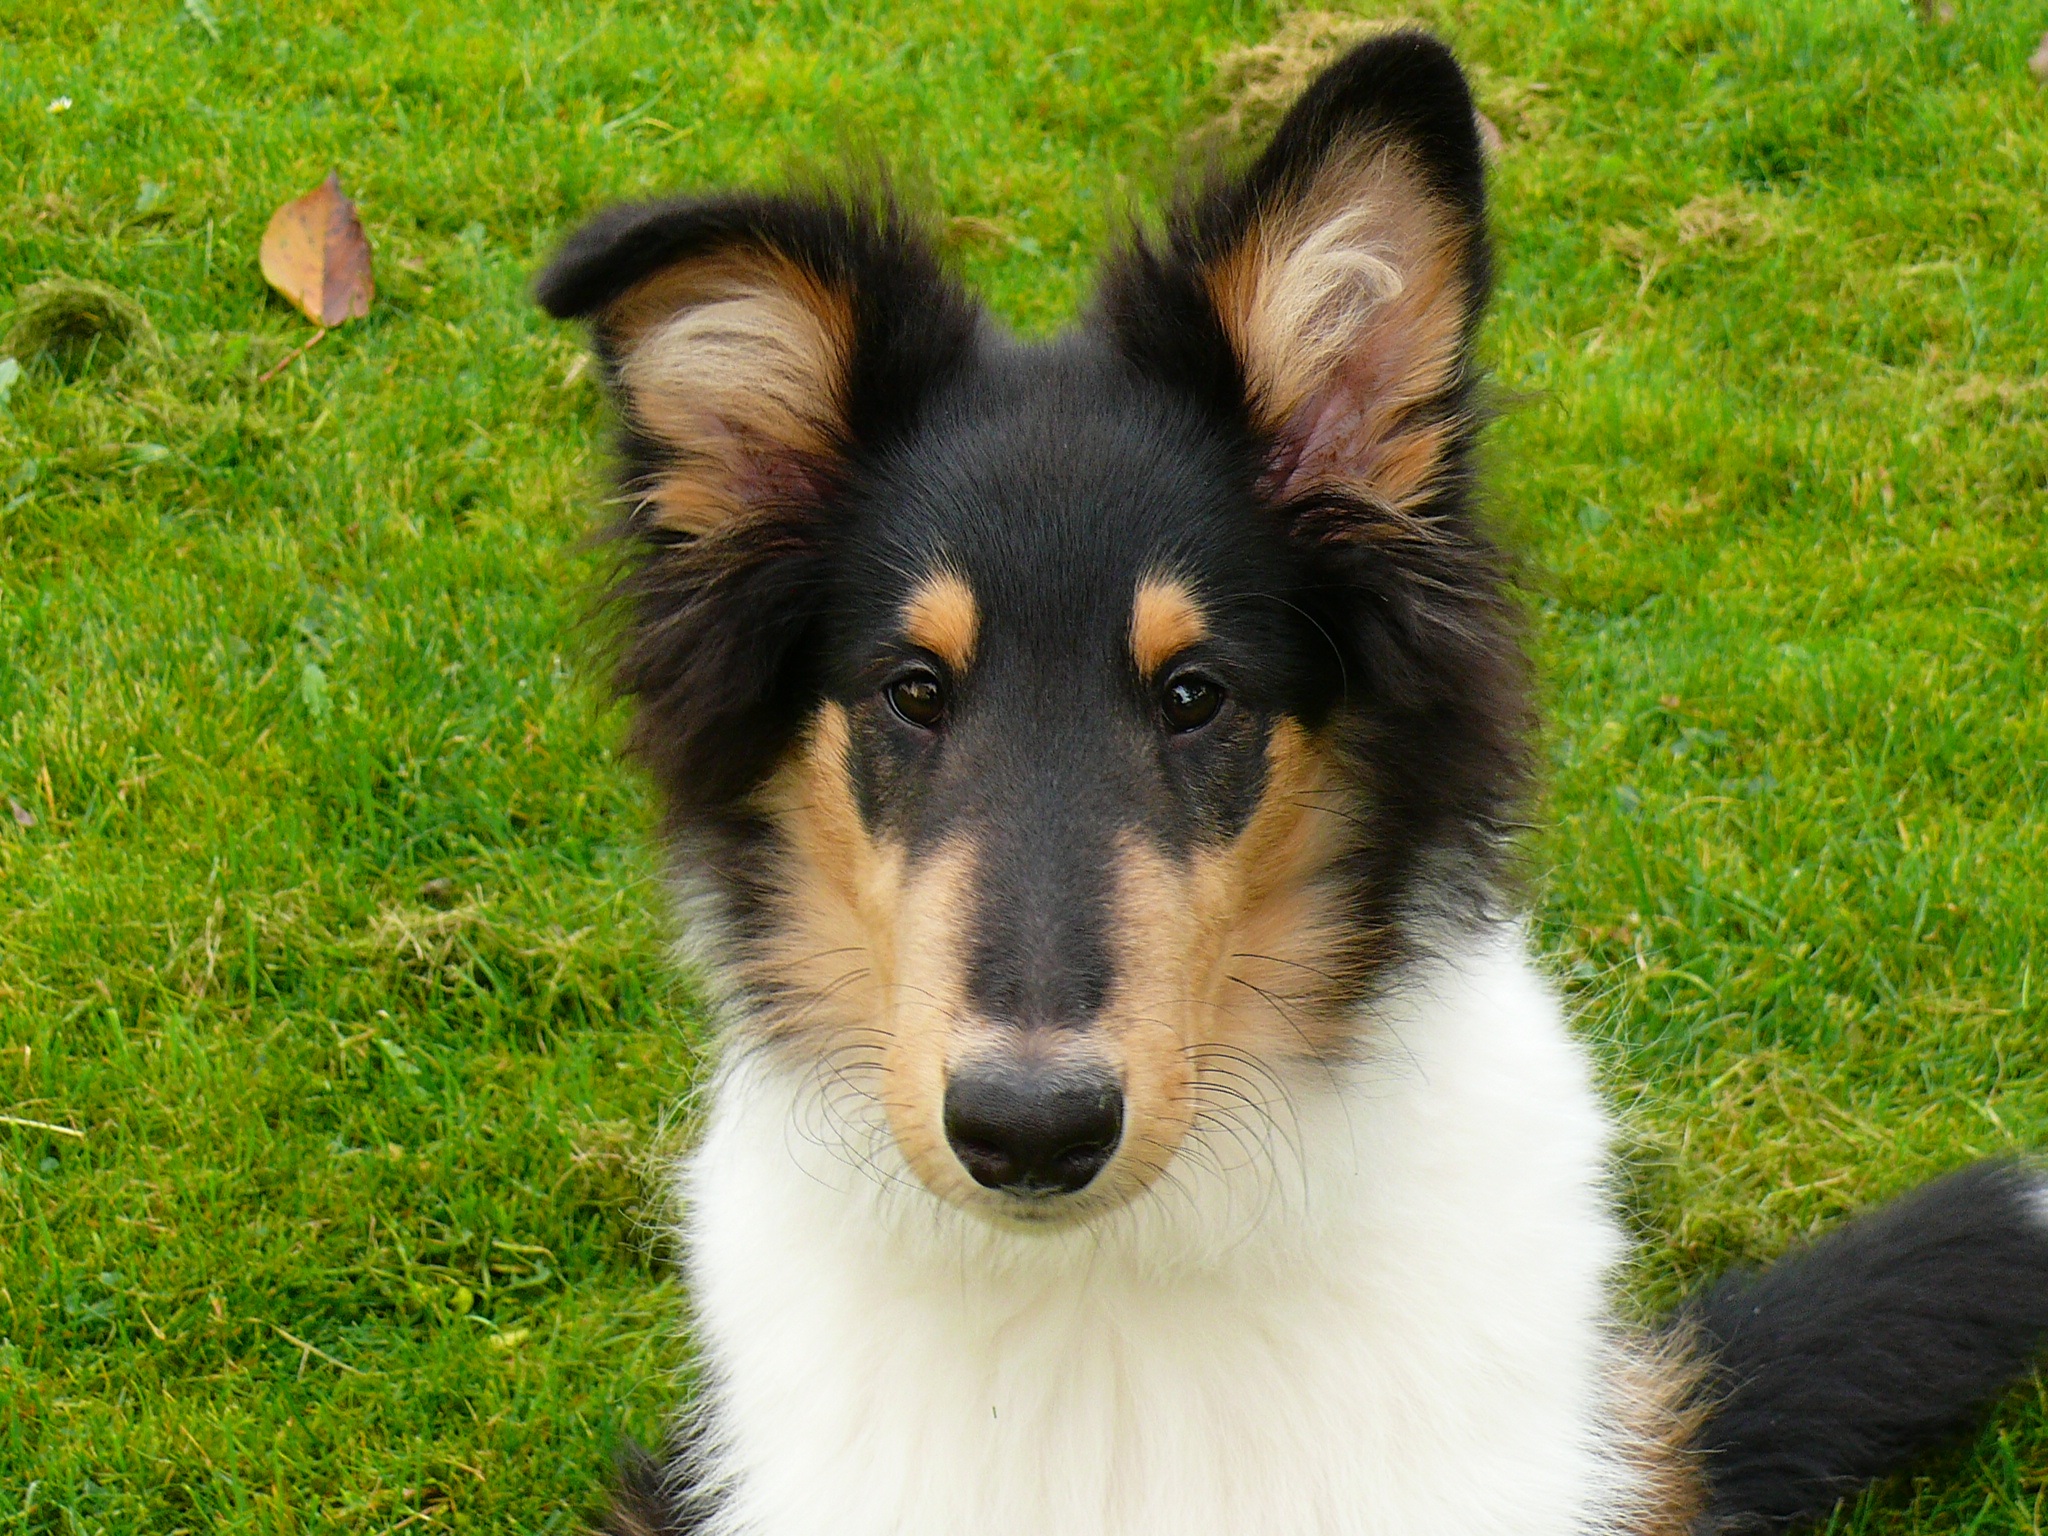
black and white, puppy, dog, cute, collie, pet, fur, young, mammal, vertebrate, animal world, dog breed, shetland sheepdog, dog like mammal, carnivoran, dog breed group, miniature australian shepherd, rough collie, scotch collie